Chloroplast

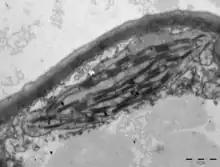
Transmission electron microscope image of a chloroplast. Grana of thylakoids and their connecting lamellae are clearly visible.

Members of the genus "Dinophysis" have a phycobilin-containing chloroplast taken from a cryptophyte. However, the cryptophyte is not an endosymbiont—only the chloroplast seems to have been taken, and the chloroplast has been stripped of its nucleomorph and outermost two membranes, leaving just a two-membraned chloroplast. Cryptophyte chloroplasts require their nucleomorph to maintain themselves, and "Dinophysis" species grown in cell culture alone cannot survive, so it is possible (but not confirmed) that the "Dinophysis" chloroplast is a kleptoplast—if so, "Dinophysis" chloroplasts wear out and "Dinophysis" species must continually engulf cryptophytes to obtain new chloroplasts to replace the old ones.